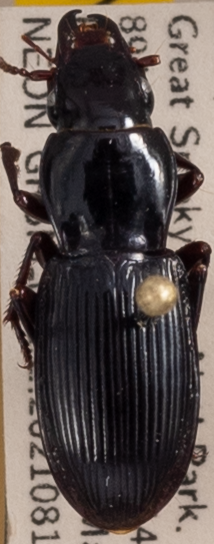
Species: Pterostichus acutipes acutipes
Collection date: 2021-08-17
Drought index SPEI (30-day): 1.32
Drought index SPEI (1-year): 1.13
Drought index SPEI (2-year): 2.09